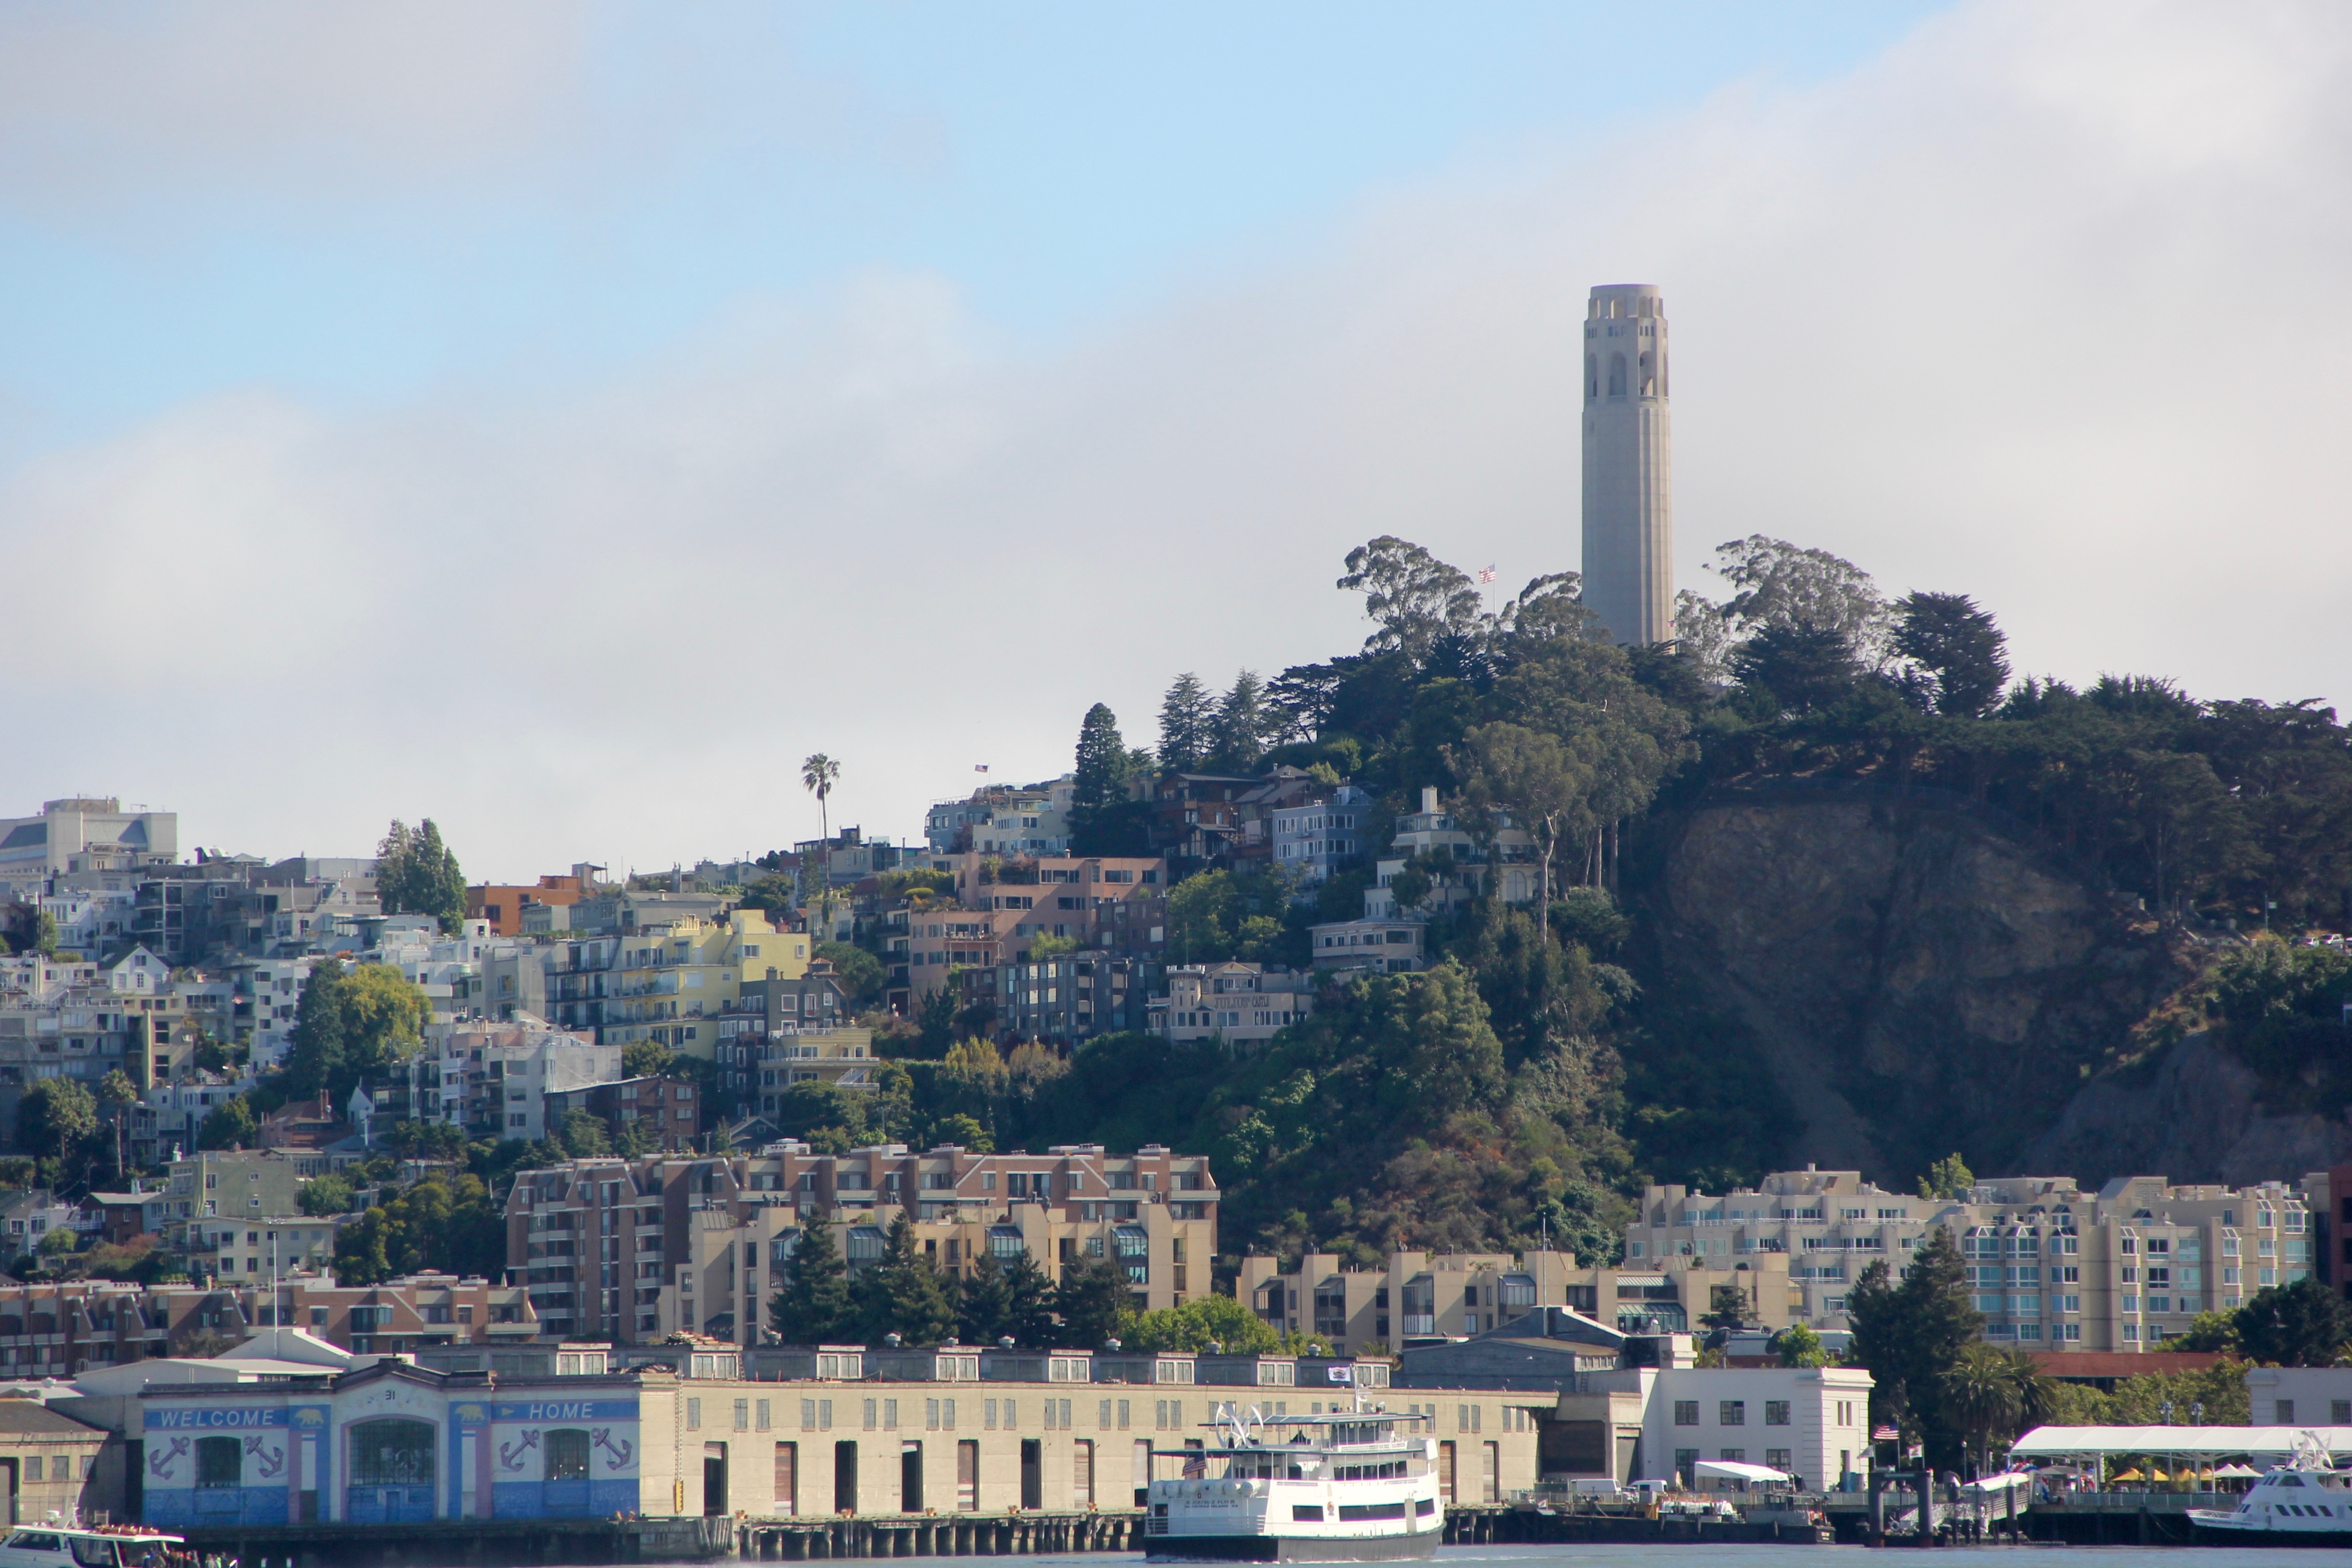
sea, coast, skyline, town, city, skyscraper, urban, river, cityscape, panorama, downtown, san francisco, tower, bay, landmark, fortification, tourism, aerial photography, coit tower, telegraph hill, human settlement